Artistic development of Tom Thomson

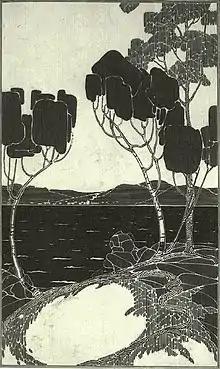
"Advertising or calendar drawing", Fall-winter 1912. Location unknown

The techniques he learned regarding Art Nouveau became apparent in many of his later works, including paintings like "Northern River"; "Decorative Landscape, Birches"; "Spring Ice" and "The West Wind". Of particular note are the sinuous forms typical within the art style, seen in the "S-curves" of the trees which have their origins in Thomson's work as a draughtsman. Fellow artist A. Y. Jackson affirmed the Group of Seven's tendency towards using Art Nouveau styles within their work, writing that, "We (the Group of Seven and Tom Thomson) treated our subjects with the freedom of designers. We tried to emphasize colour, line and pattern."